Eric Racine

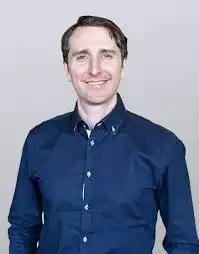

Eric Racine (March 26, 1976) FCAHS, is the Director of the Pragmatic Health Ethics Research Unit based at the Montreal Clinical Research Institute, a research professor at the Université de Montréal and the Montreal Clinical Research Institute, and an adjunct professor in the Department of Neurology and Neurosurgery at McGill University.